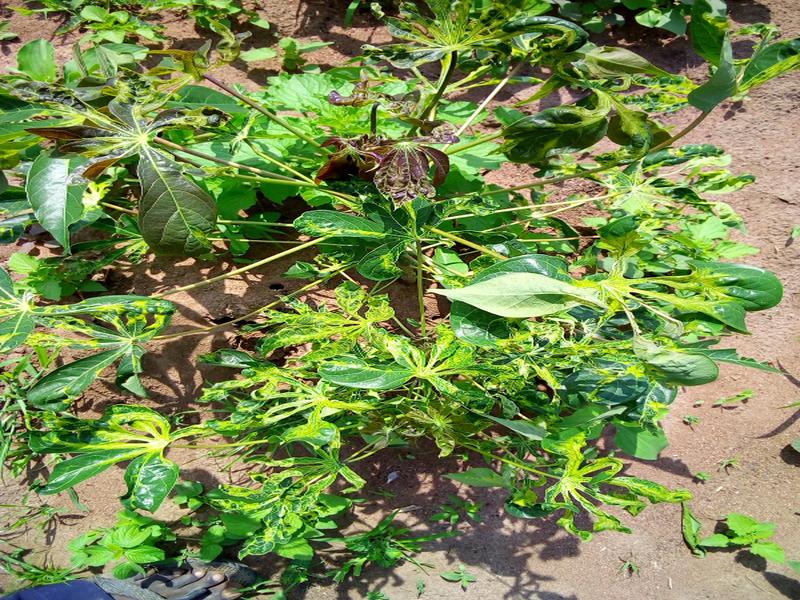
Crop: cassava
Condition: mosaic_disease